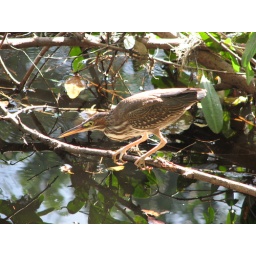
This little bird was intently watching for fish which were all around the 'sleeping' crocodile.